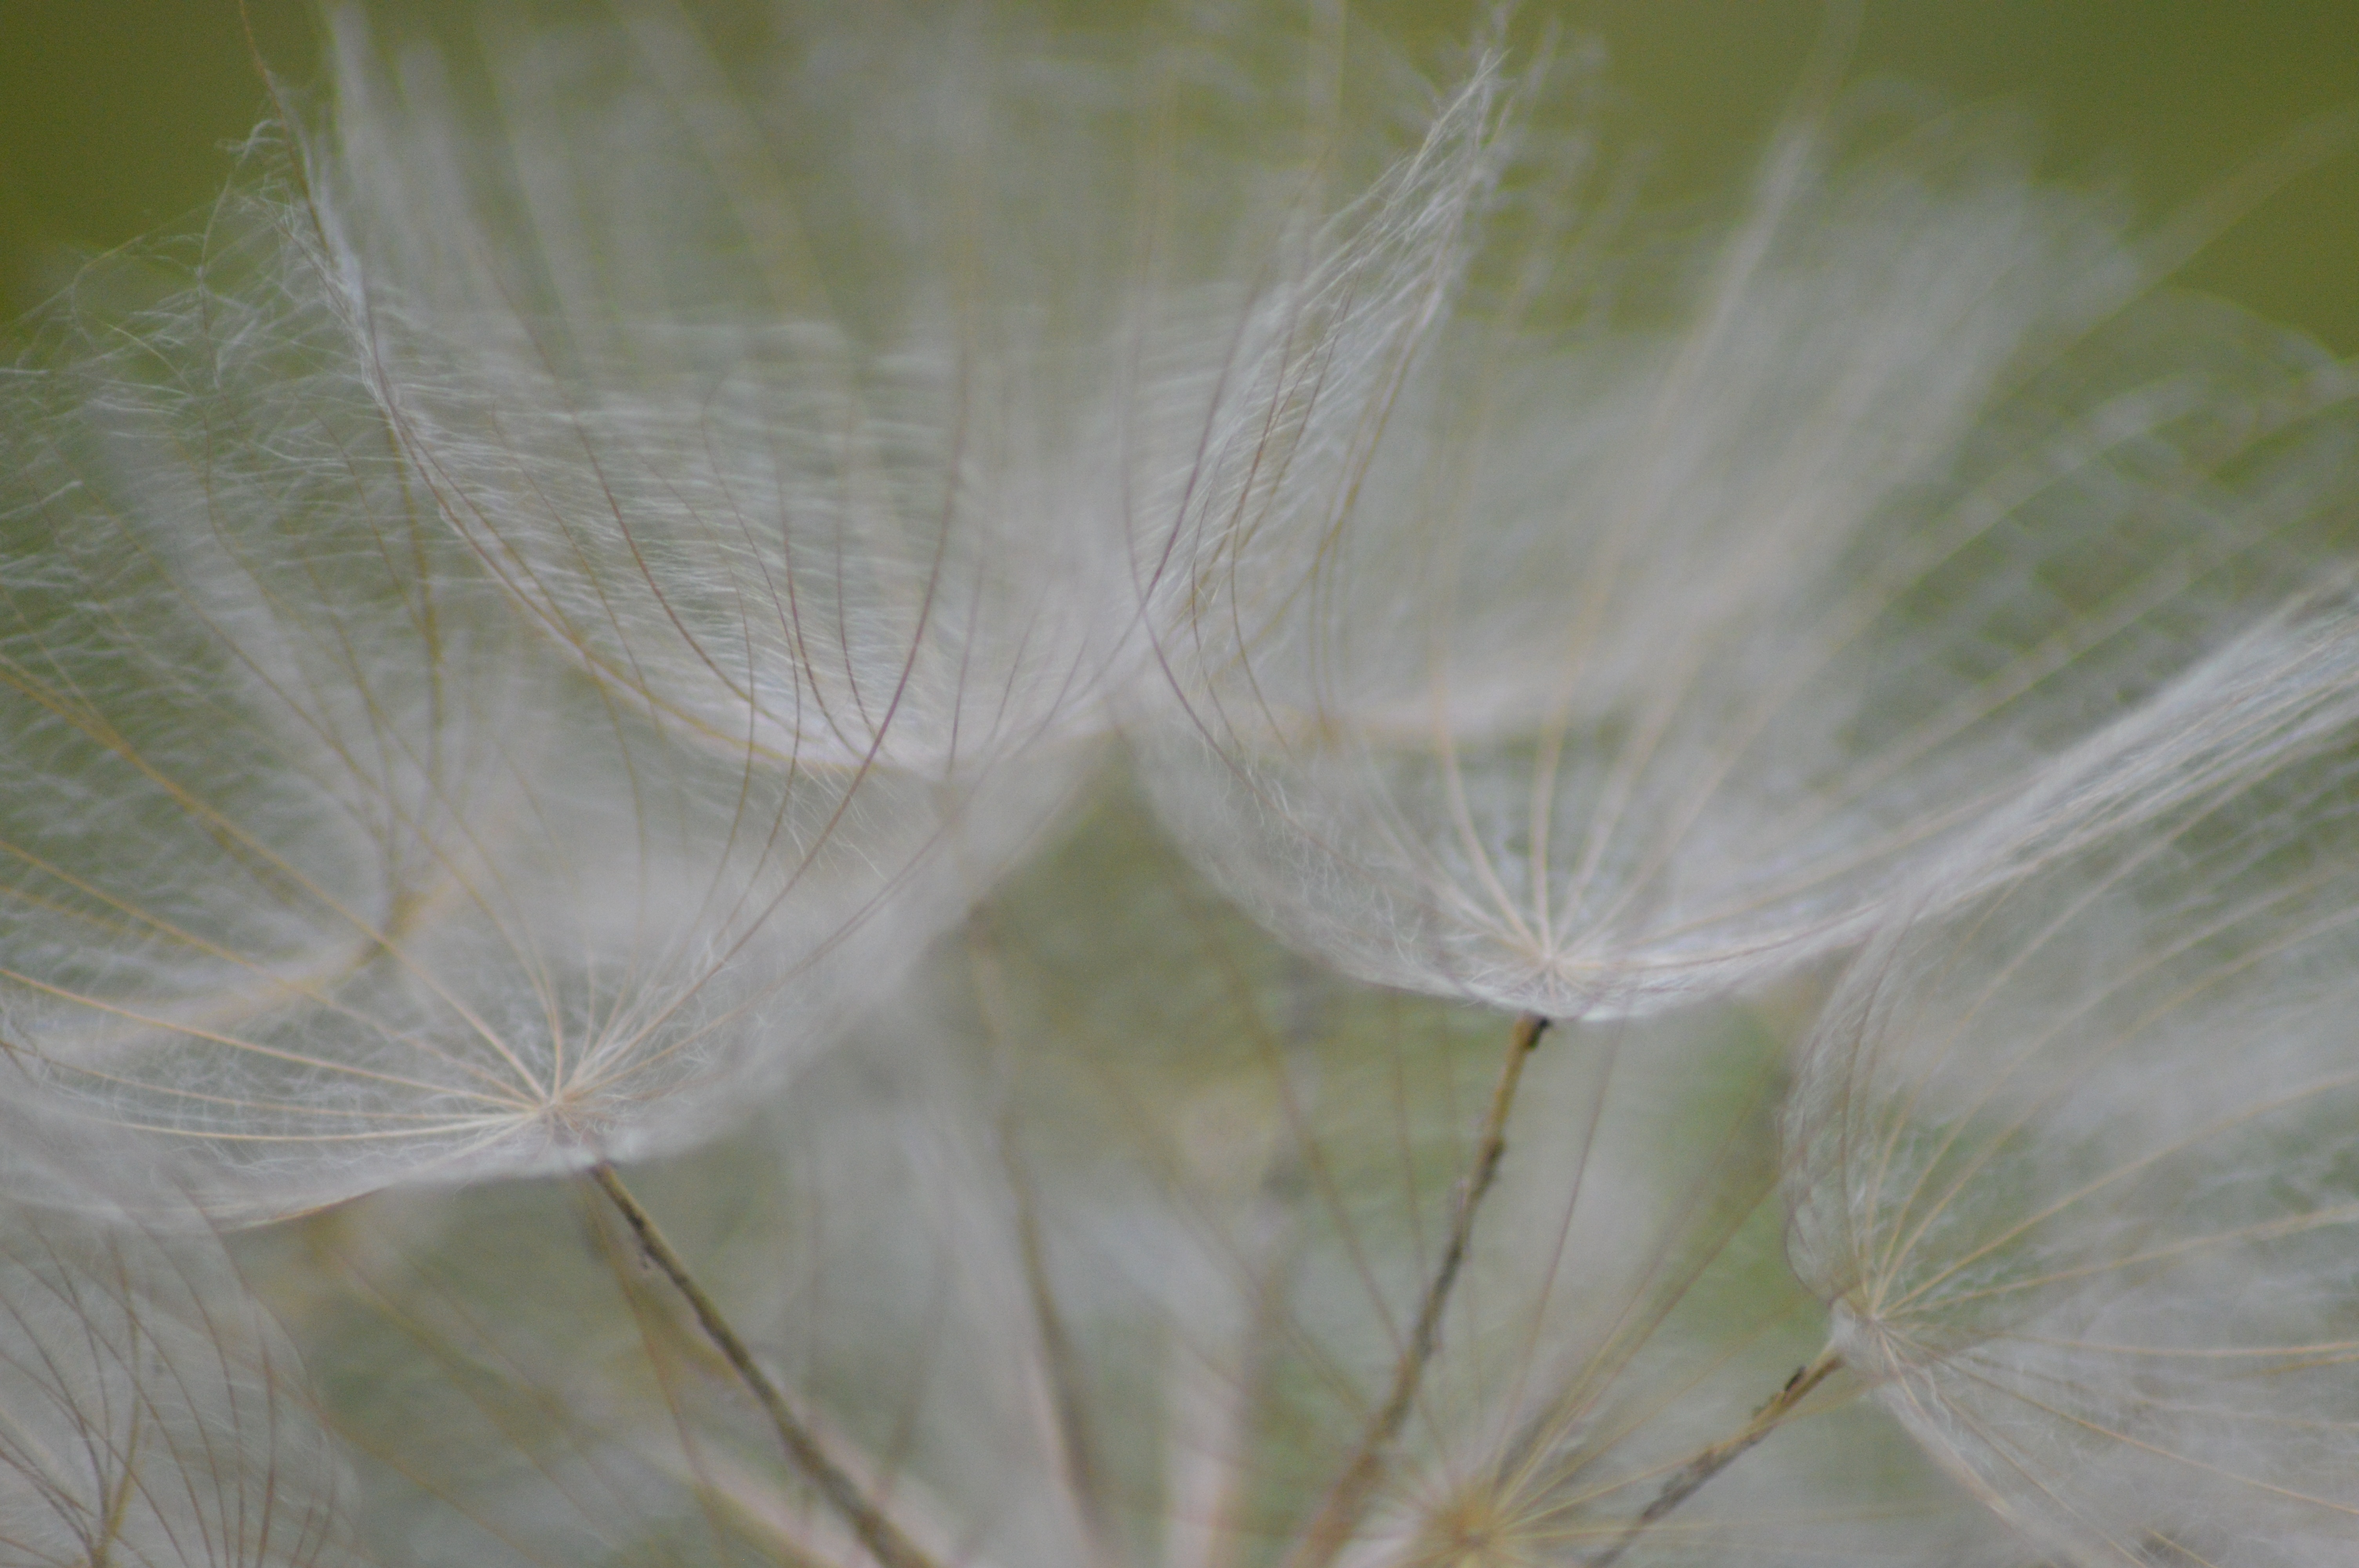
nature, grass, wing, plant, white, photography, sunlight, leaf, flower, petal, green, botany, flora, close up, wild flowers, macro photography, summer flowers, grass family, plant stem